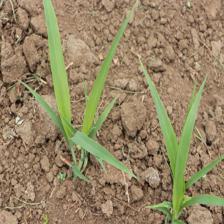
Label: Sorghum